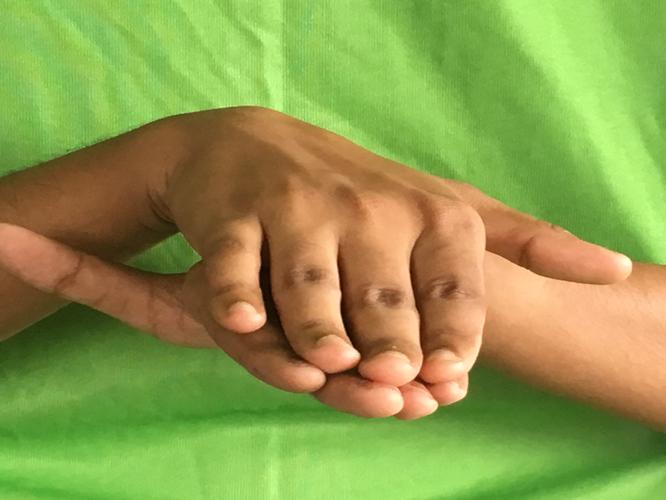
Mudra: Matsya
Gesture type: double_hand